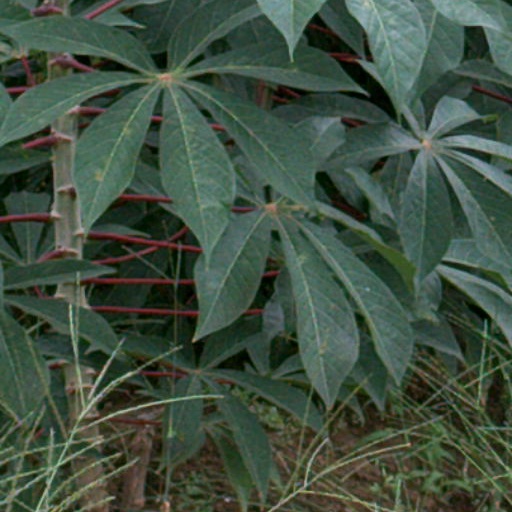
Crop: cassava